Independence Pass (Colorado)

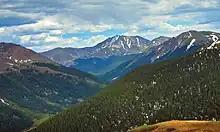
A view of mountainous terrain with a forested valley at the bottom rising to bare slopes with snowfields higher up. In the center one peak stands higher than the others.

The road improved Independence's economy, since coaches often stopped there on the multi-day journey. However, the year of its construction would turn out to be the settlement's economic peak year. Gold production dropped off after 1884. Independence's decline in population, remote location and severe high-altitude winters cost it the opportunity to be seat of newly formed Pitkin County to Aspen, located on a larger plain farther down the river and growing much more rapidly due to the Colorado Silver Boom. When a rail connection was made to that city in 1888, the stage road fell into disuse, further hurting Independence's economy. All but one of the remaining residents decamped as a group to Aspen on improvised cross-country skis during the severe winter of 1899. The holdout, J.R. Williams, remained until 1920. The nearby Williams Mountains were named for him.